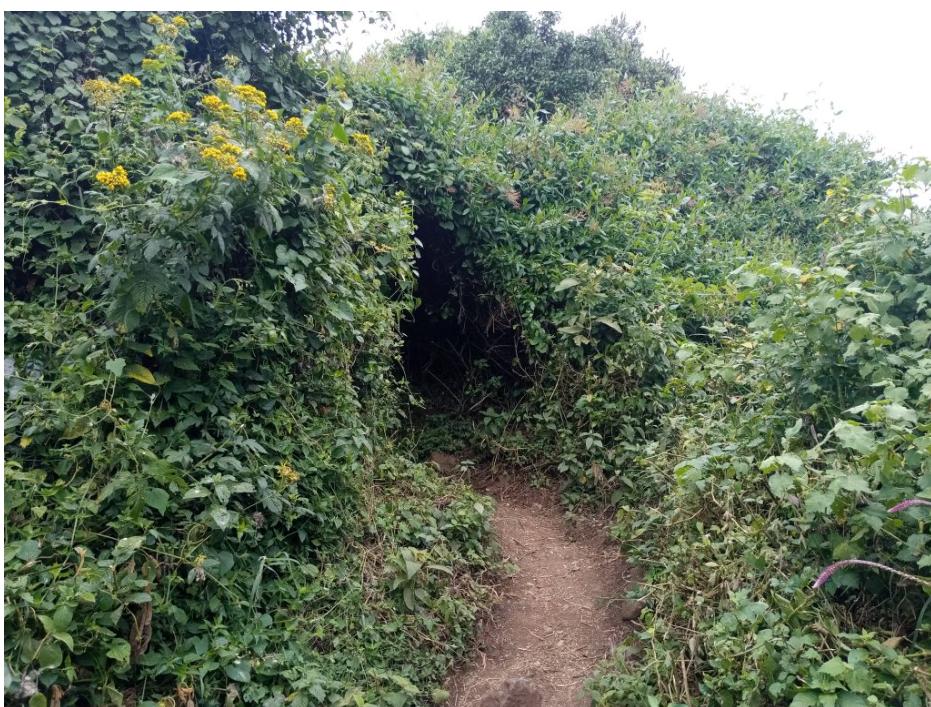
Misitu kwenye kijani kibichi imejaa vichaka na mimea vya aina mbalimbali, huku njia nyembamba ikikatiza katikati ya uoto huo wa asili, ikionyesha utulivu wa mazingira na umuhimu wa kulinda rasilimali za misitu.